Angelique Bates

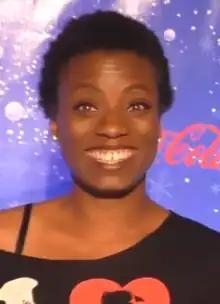
Bates in 2016

Angelique Bates (born December 1, 1980) is an American actress, comedian, and rapper who is best known for the two seasons she served on the Nickelodeon sketch-comedy series "All That".